Air Mail scandal

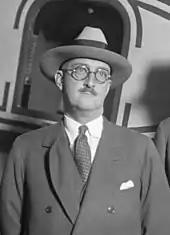
William Boeing

Ironically, of the major carriers present at the "Spoils Conference", all received new contracts for their old routes with the exception of United, "the one airline completely innocent of any possible charge of collusion." United's routes were awarded instead to regional independents Braniff Airways and Bowen Air Lines, which managed its routes so badly it soon sold out to Braniff. The biggest winner of the scandal was American, owned by Roosevelt campaign contributor "E. L." Cord, who before he acquired American was owner of a small independent carrier and had not attended the spoils conference. American was United's competitor in Dallas, trying to obtain its Chicago-to-Dallas CAM 3 route, and not only retained its contracts but gained a parallel Chicago-to-New York route, a second route from Chicago-to-Dallas with different intermediate stops, and had its southern transcontinental route shortened to reduce its operating costs.